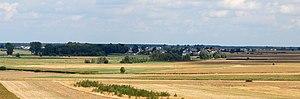
Wola Okrzejska est un village polonais de la gmina de Krzywda dans le powiat de Łuków de la voïvodie de Lublin dans l'est de la Pologne.